Braintree, Massachusetts

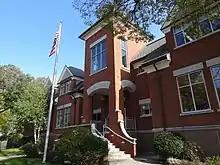
Thayer Public Library

Braintree is home to several large companies, including Altra Industrial Motion, Greater Media, and TopSource LLC.